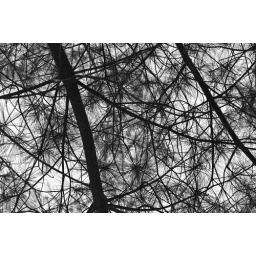
I like the pattern the pine needles made against the sky background. Black and white really brought out the pattern